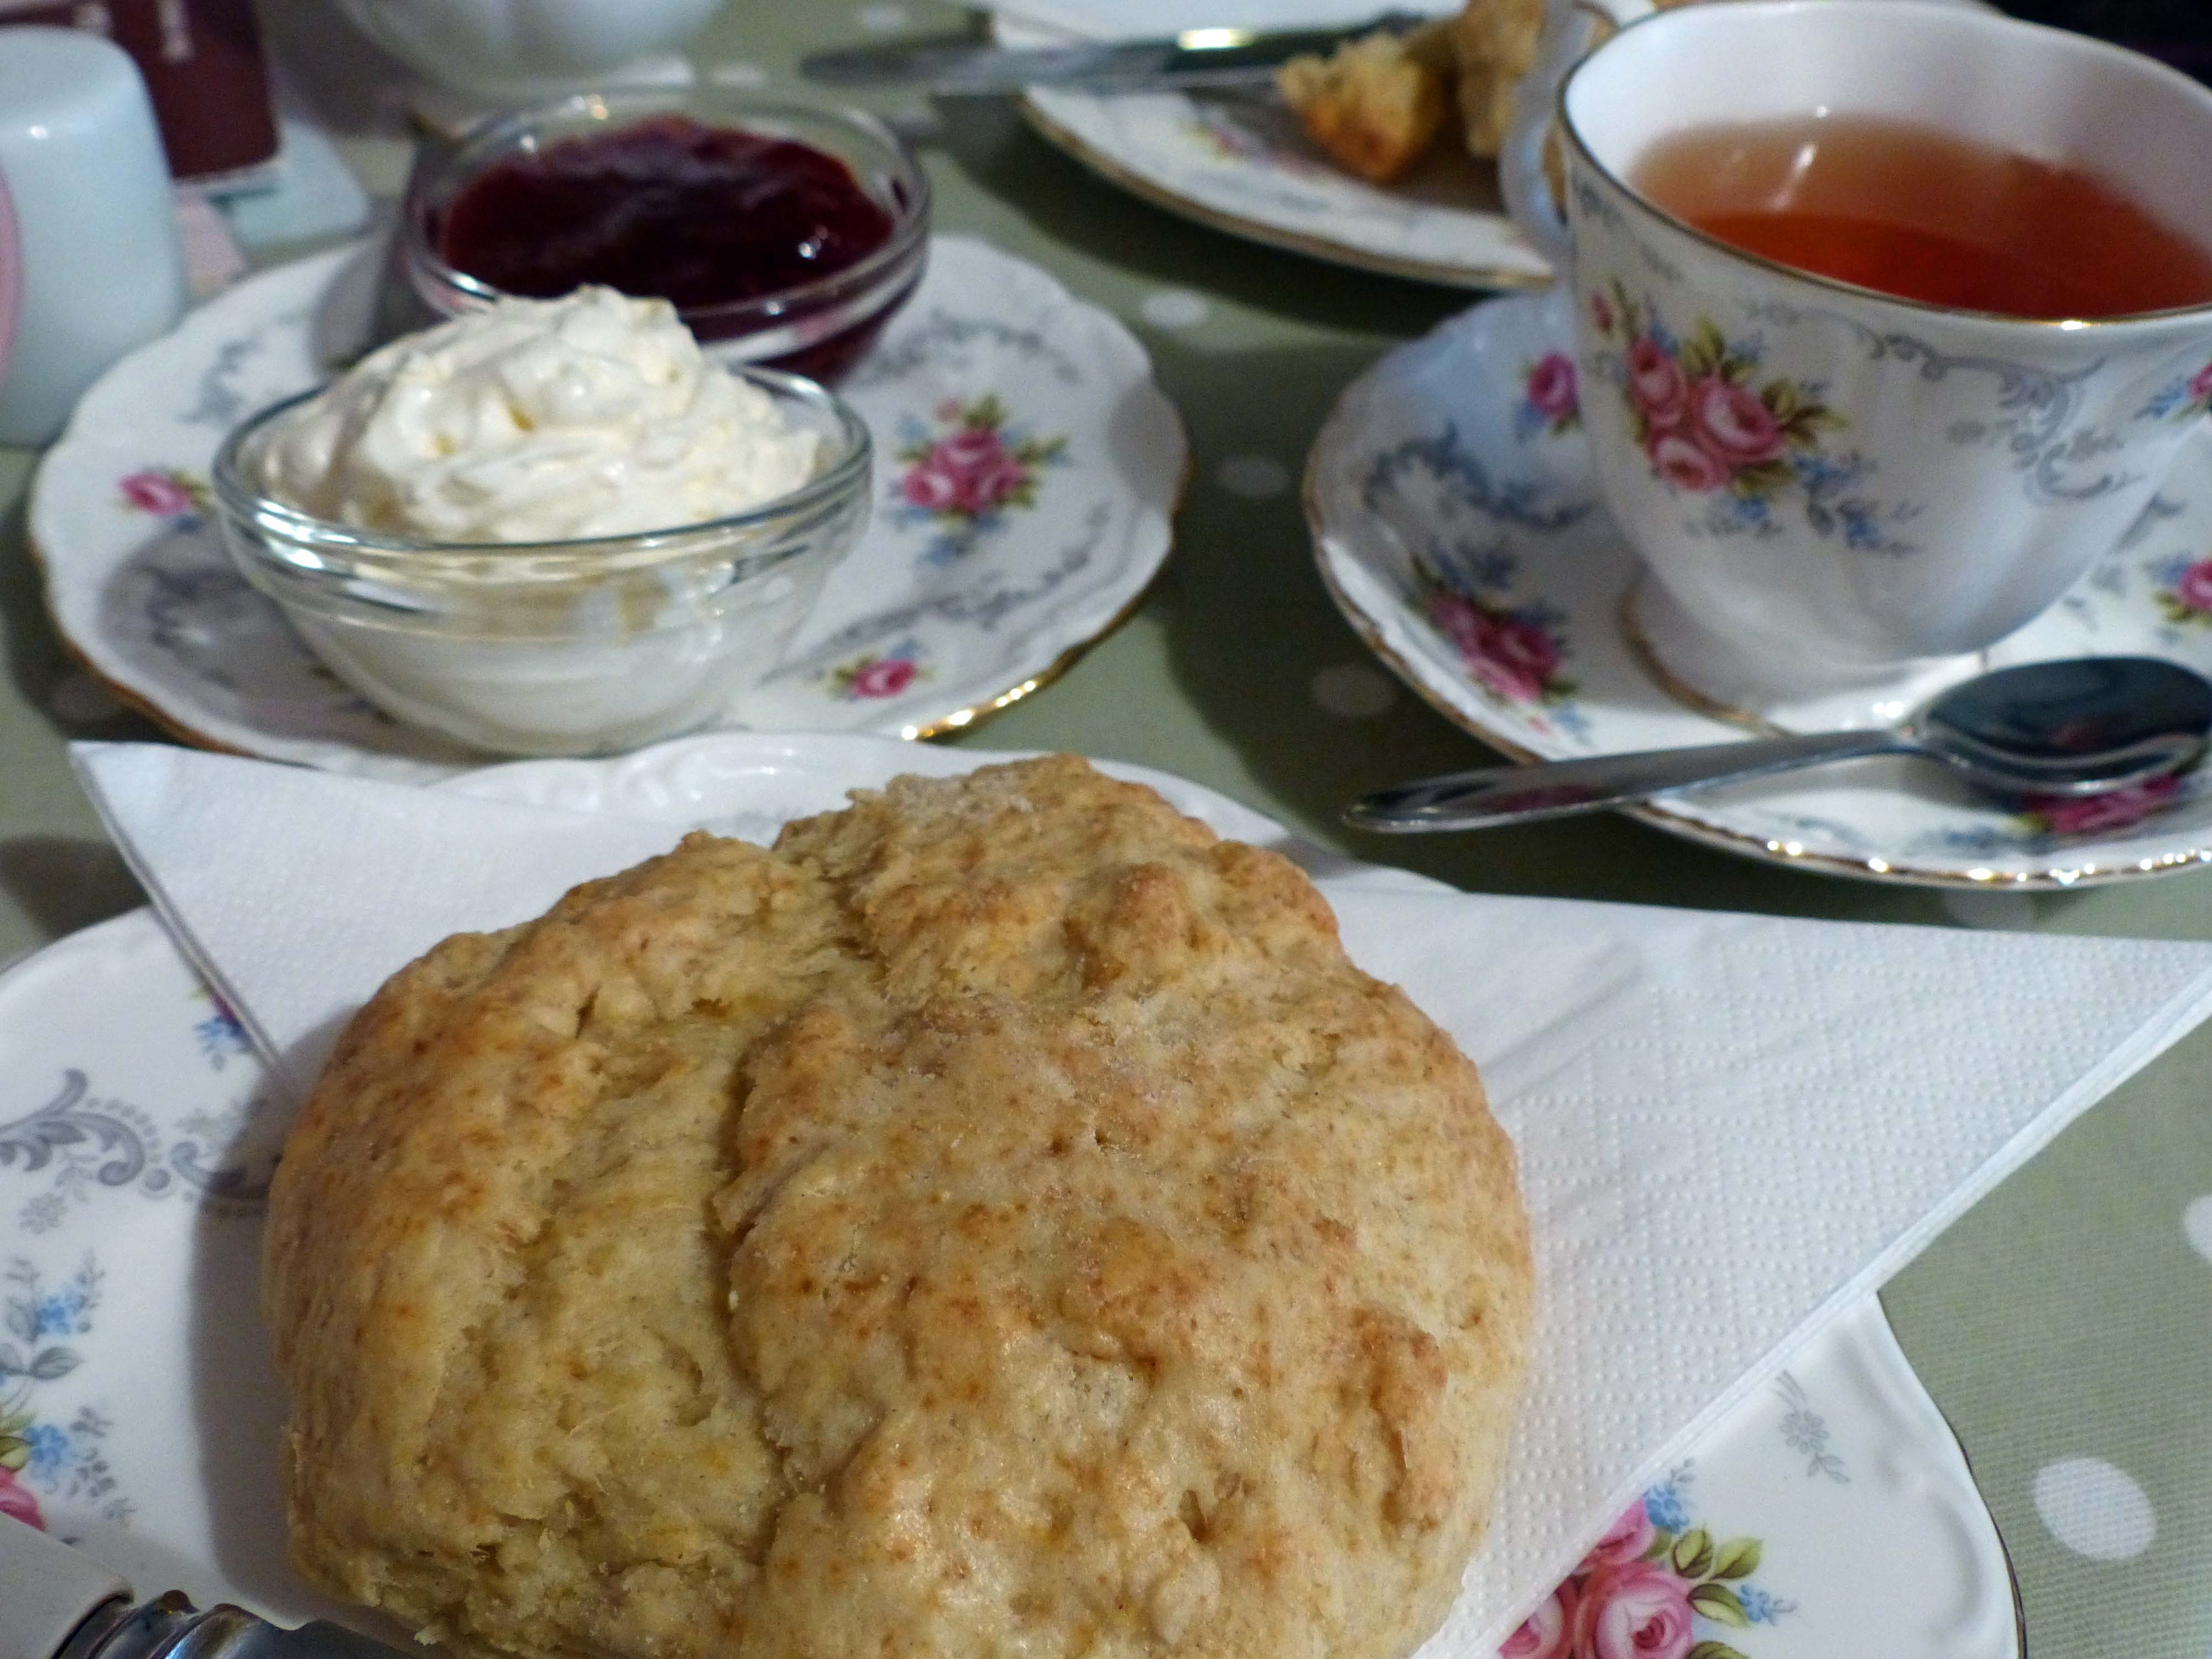
tea, dish, meal, food, produce, breakfast, baking, dessert, cake, england, scone, baked goods, snack food